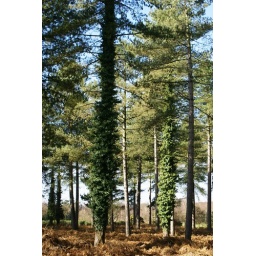
Moors Valley Park - tree engulfed by another plant